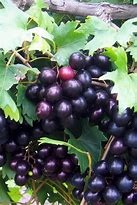
Label: grape